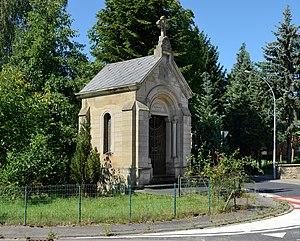
Chapelle A Ludes à Beidweiler, Luxembourg. Lëtzebuergesch: Kapell A Ludes zu Beidler.